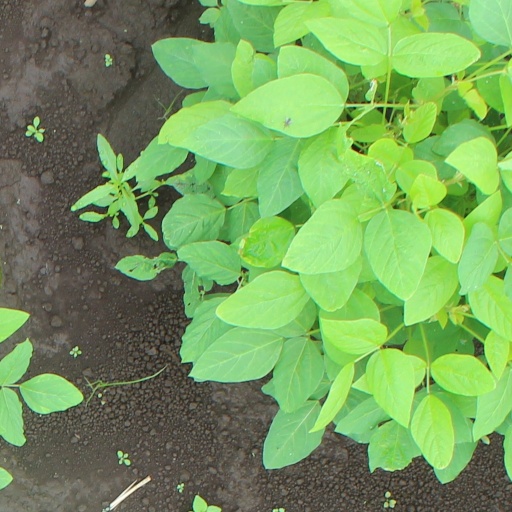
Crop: soybean